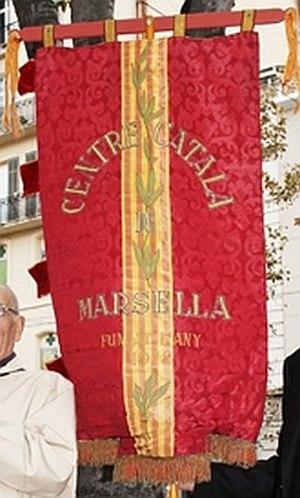
Étendard du ""Cercle Català de Marsella"", la societé amicale catalane à l'étranger plus ancienne d'Europe (1918).